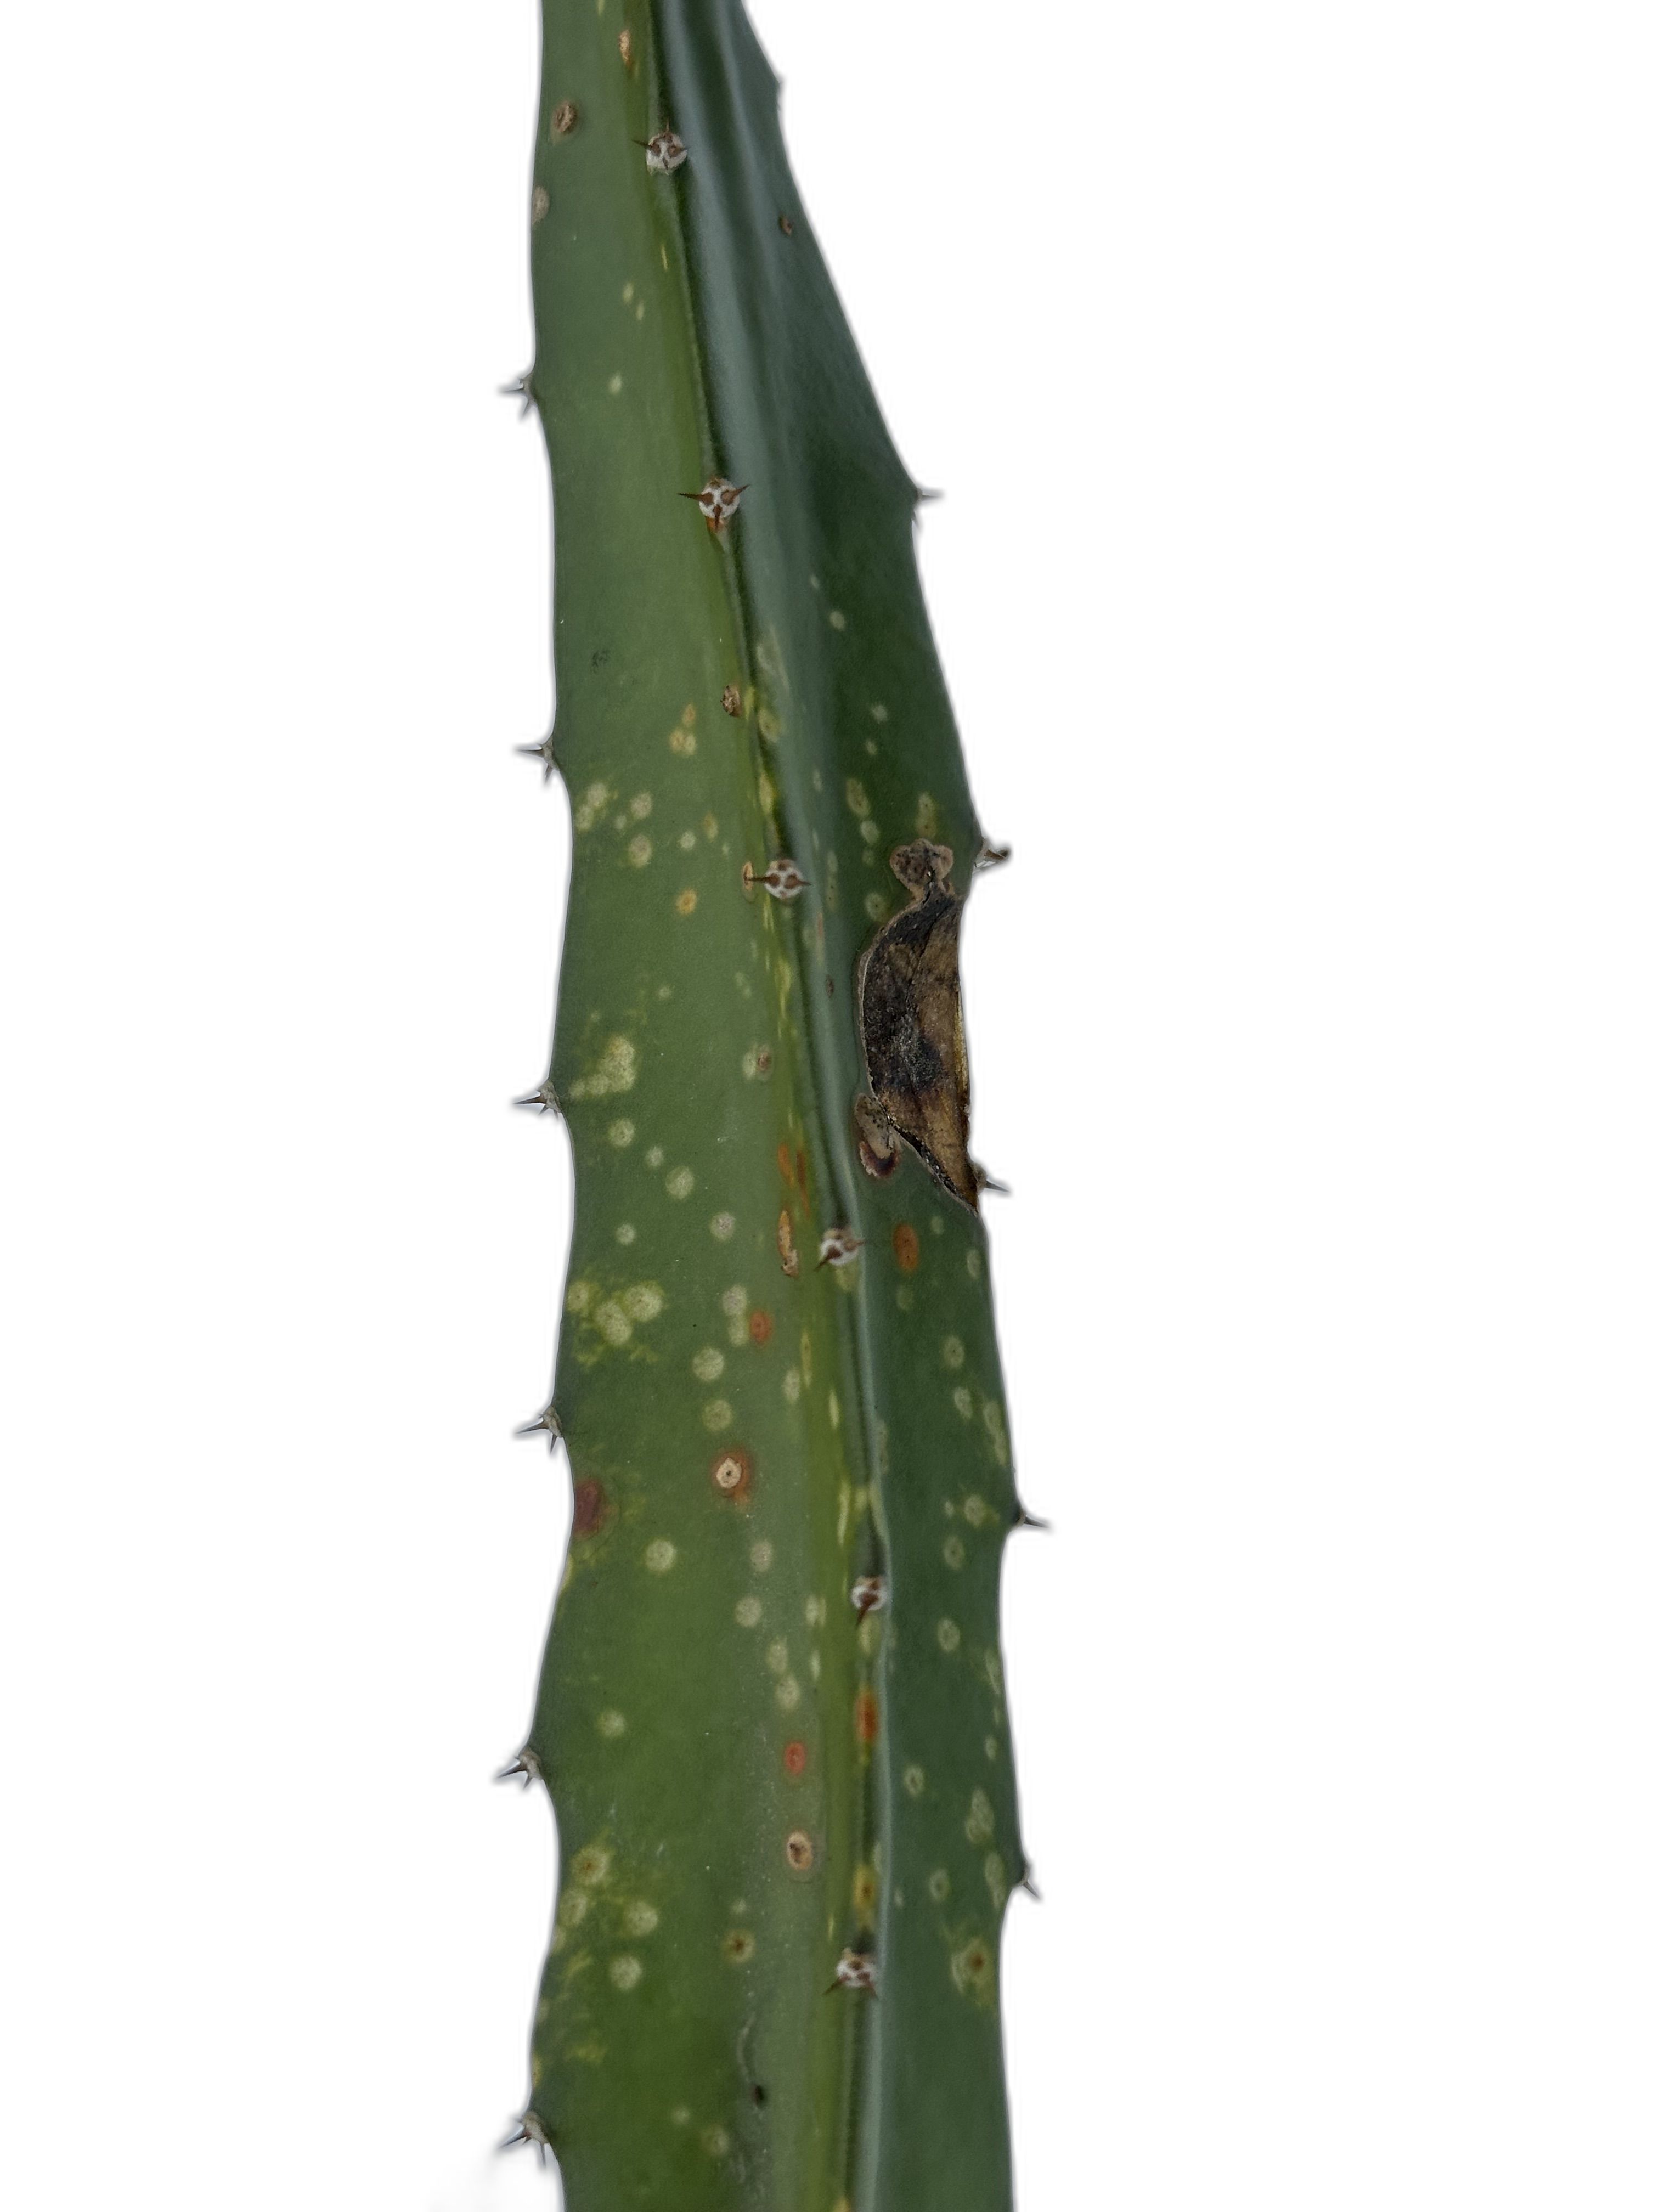
Label: Bad leaf